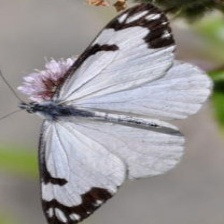
Species: PINE WHITE
Butterfly family (ImageNet category): cabbage_butterfly